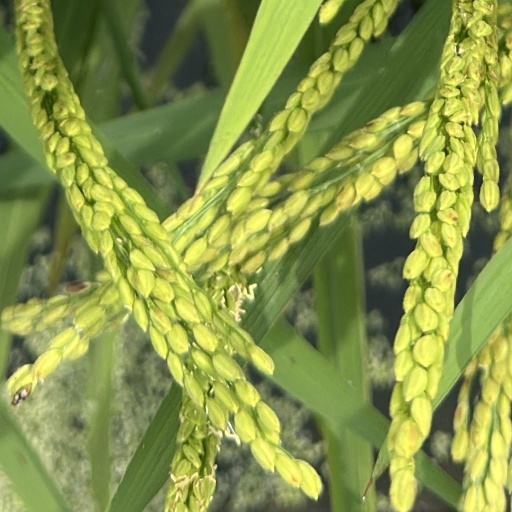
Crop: rice